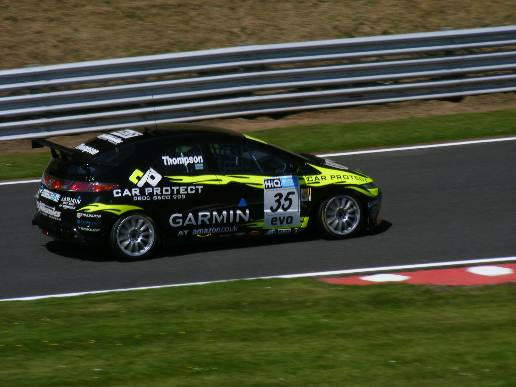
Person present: No